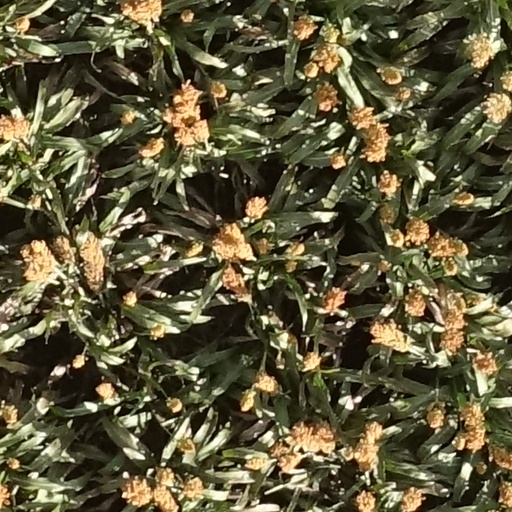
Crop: sorghum